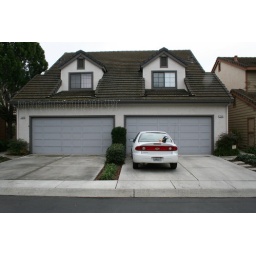
The one with the white car in the drive..thats ours.